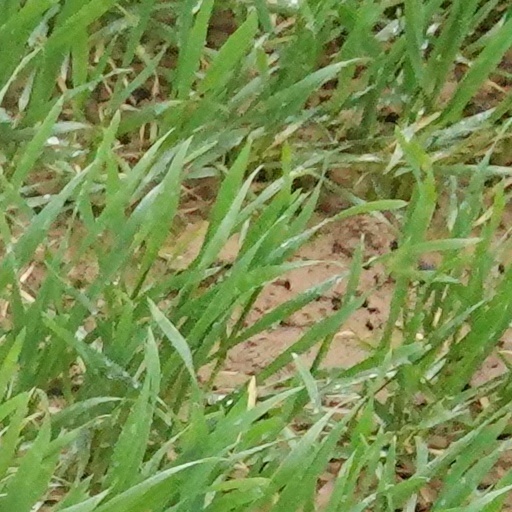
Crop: wheat